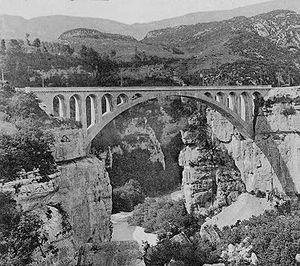
Le pont des pierres qui enjambe la Valserine entre Confort et Montanges (Ain)
Cet article recense de manière non exhaustive, les ponts de l'Ain, c'est-à-dire les ponts situés dans le département de l'Ain. D'après le magazine départemental Ici c'est l'Ain, il y a 1 261 ponts dans l'Ain en mars 2020.
La Valserine est une rivière de l'est de la France, dans la région Auvergne-Rhône-Alpes et Bourgogne-Franche-Comté, affluent de la rive droite du Rhône.
Cet article recense les sites Natura 2000 de l'Ain, en France.